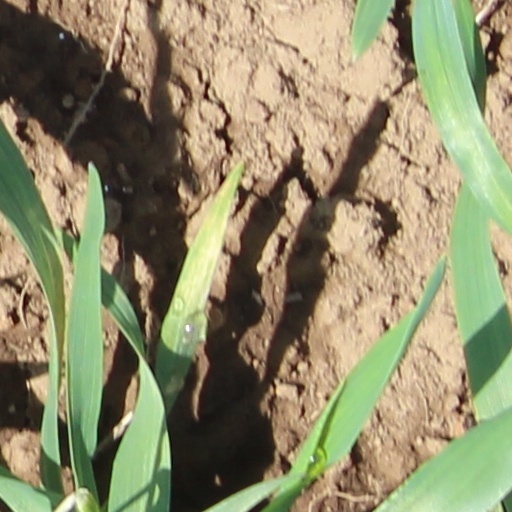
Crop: wheat